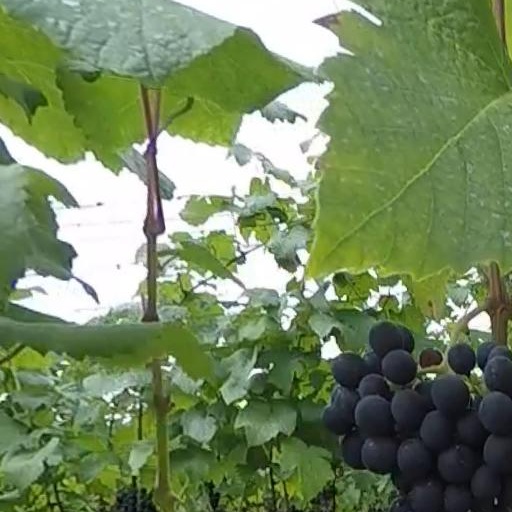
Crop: grape